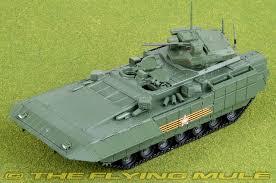
Label: BMP